Ritual and Domestic Life in Prehistoric Europe

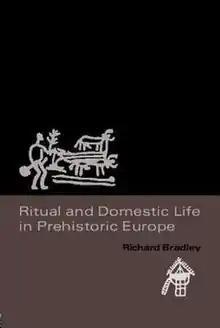
The first English-language edition of the book.

Ritual and Domestic Life in Prehistoric Europe is a book by the English archaeologist Richard Bradley of the University of Reading. It was first published by Routledge in 2005.